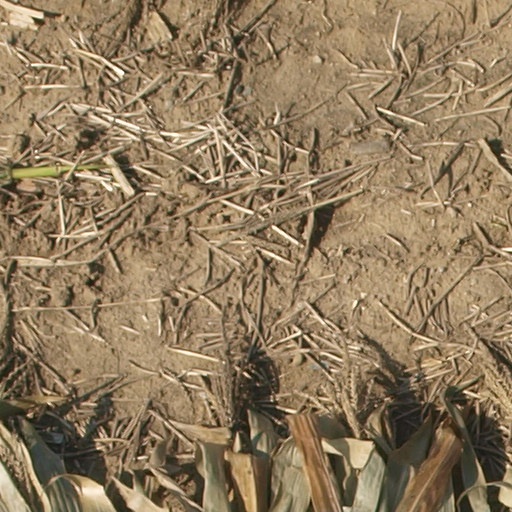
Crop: maize; corn